Farnsworth Peak

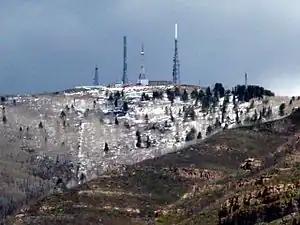
A closeup of "Big" Farnsworth, which houses transmitters for KSL-TV among others.

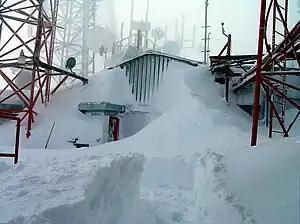
Deep snow covers the transmitter site. The mountain is often only accessible by snow machines, snowmobiles or helicopter.

Farnsworth Peak, in local radio terms, refers to three separate radio transmitter sites. They are known as "Big Farnsworth," "The KSTU Site," and "Little Farnsworth."